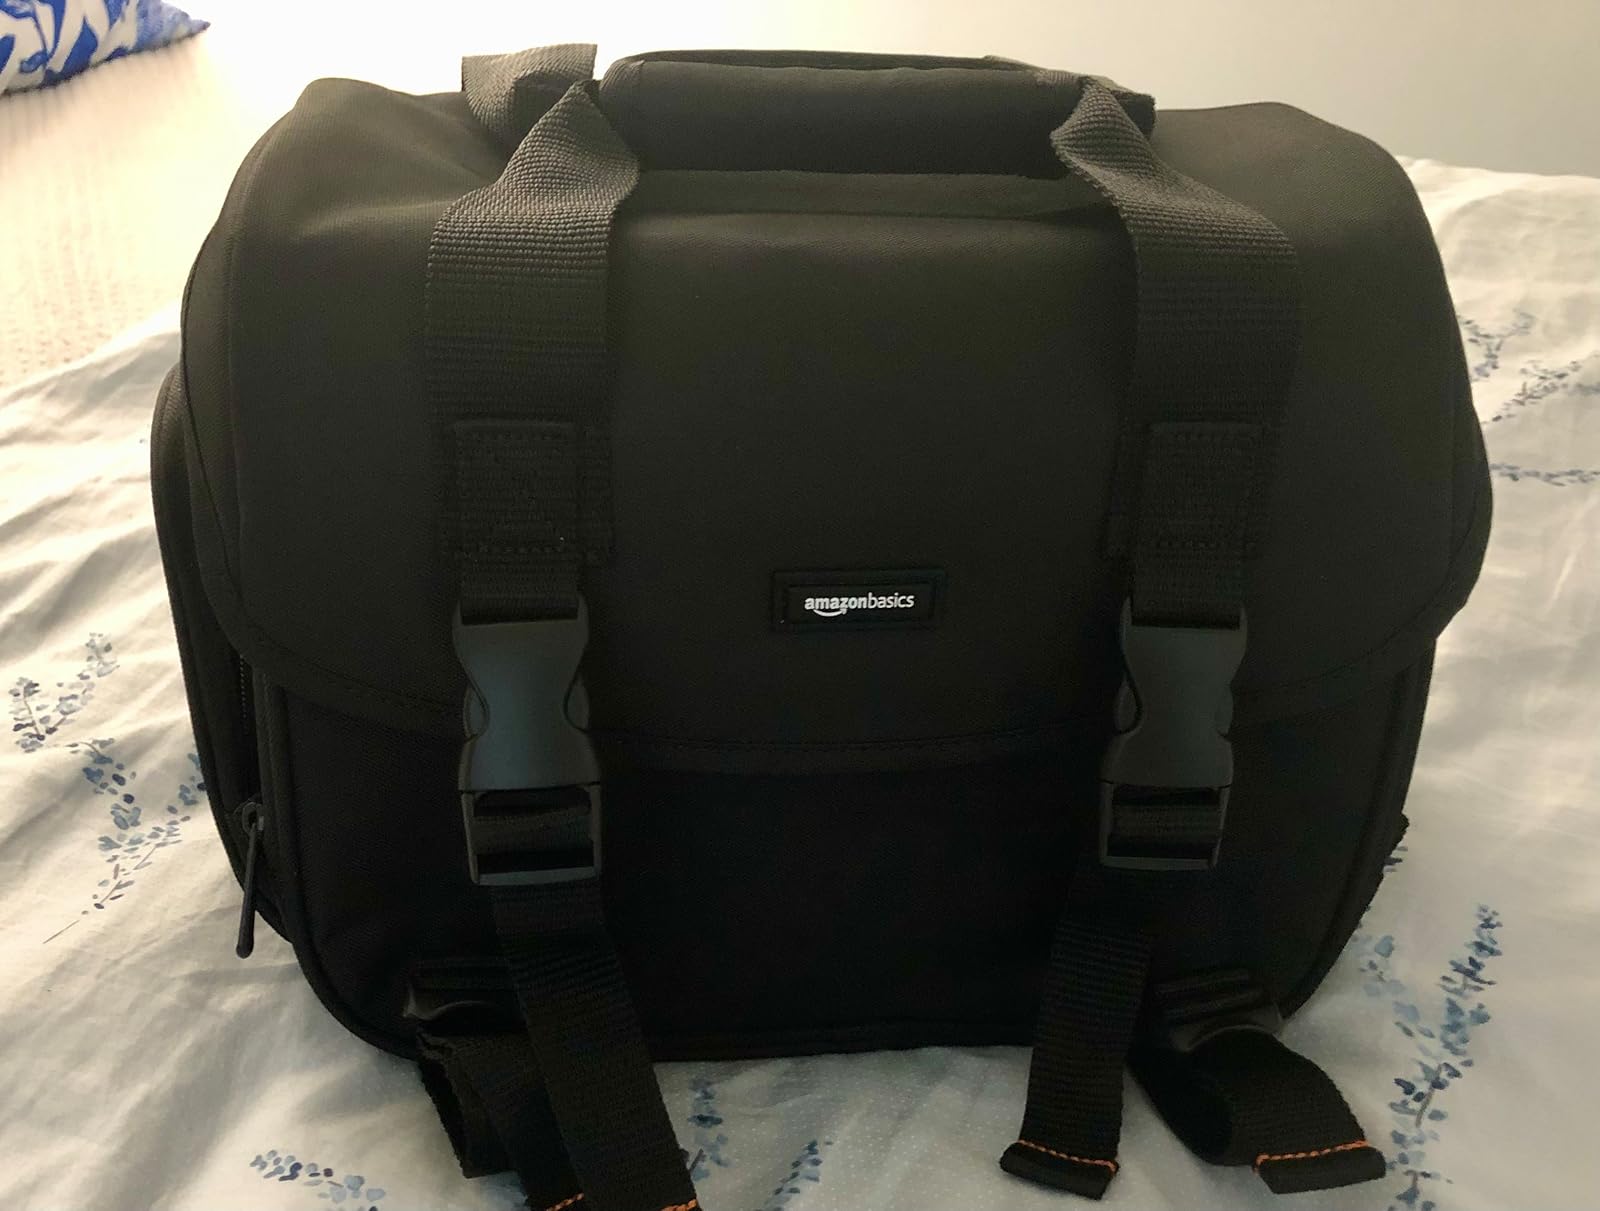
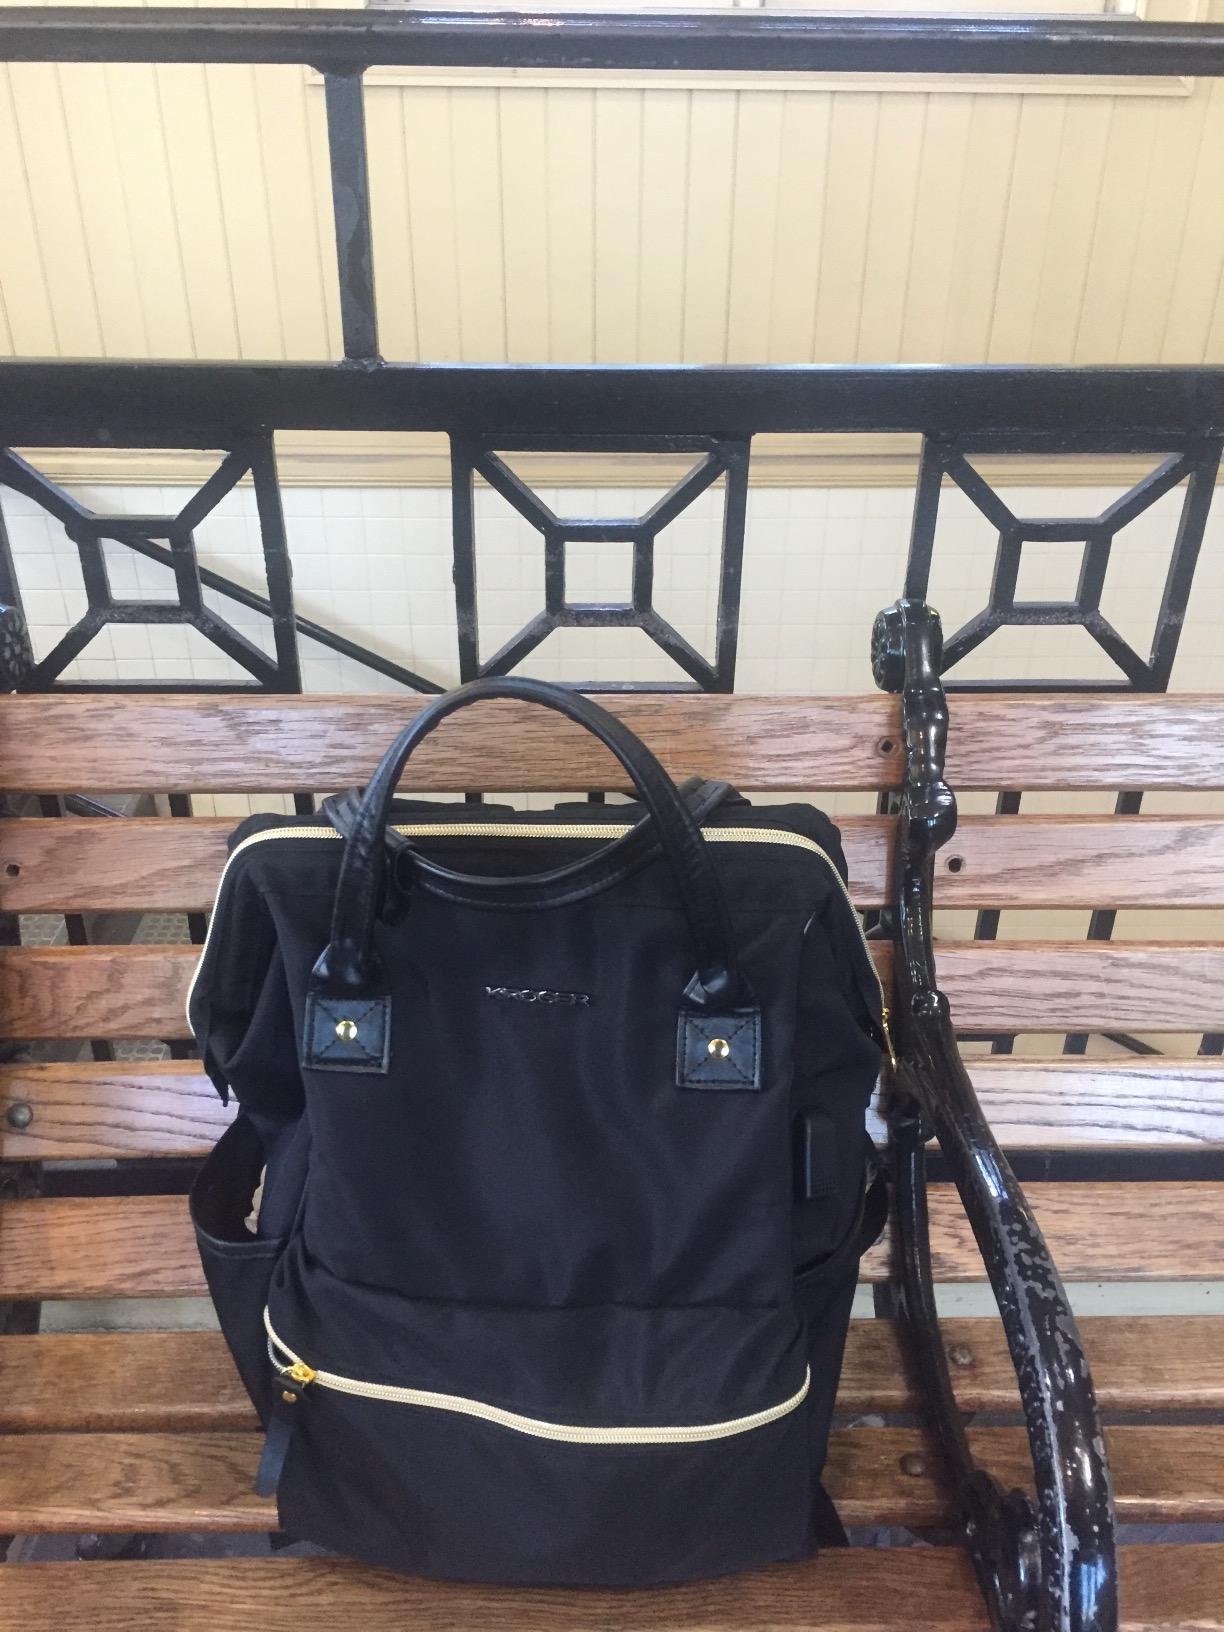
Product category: bag
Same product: no